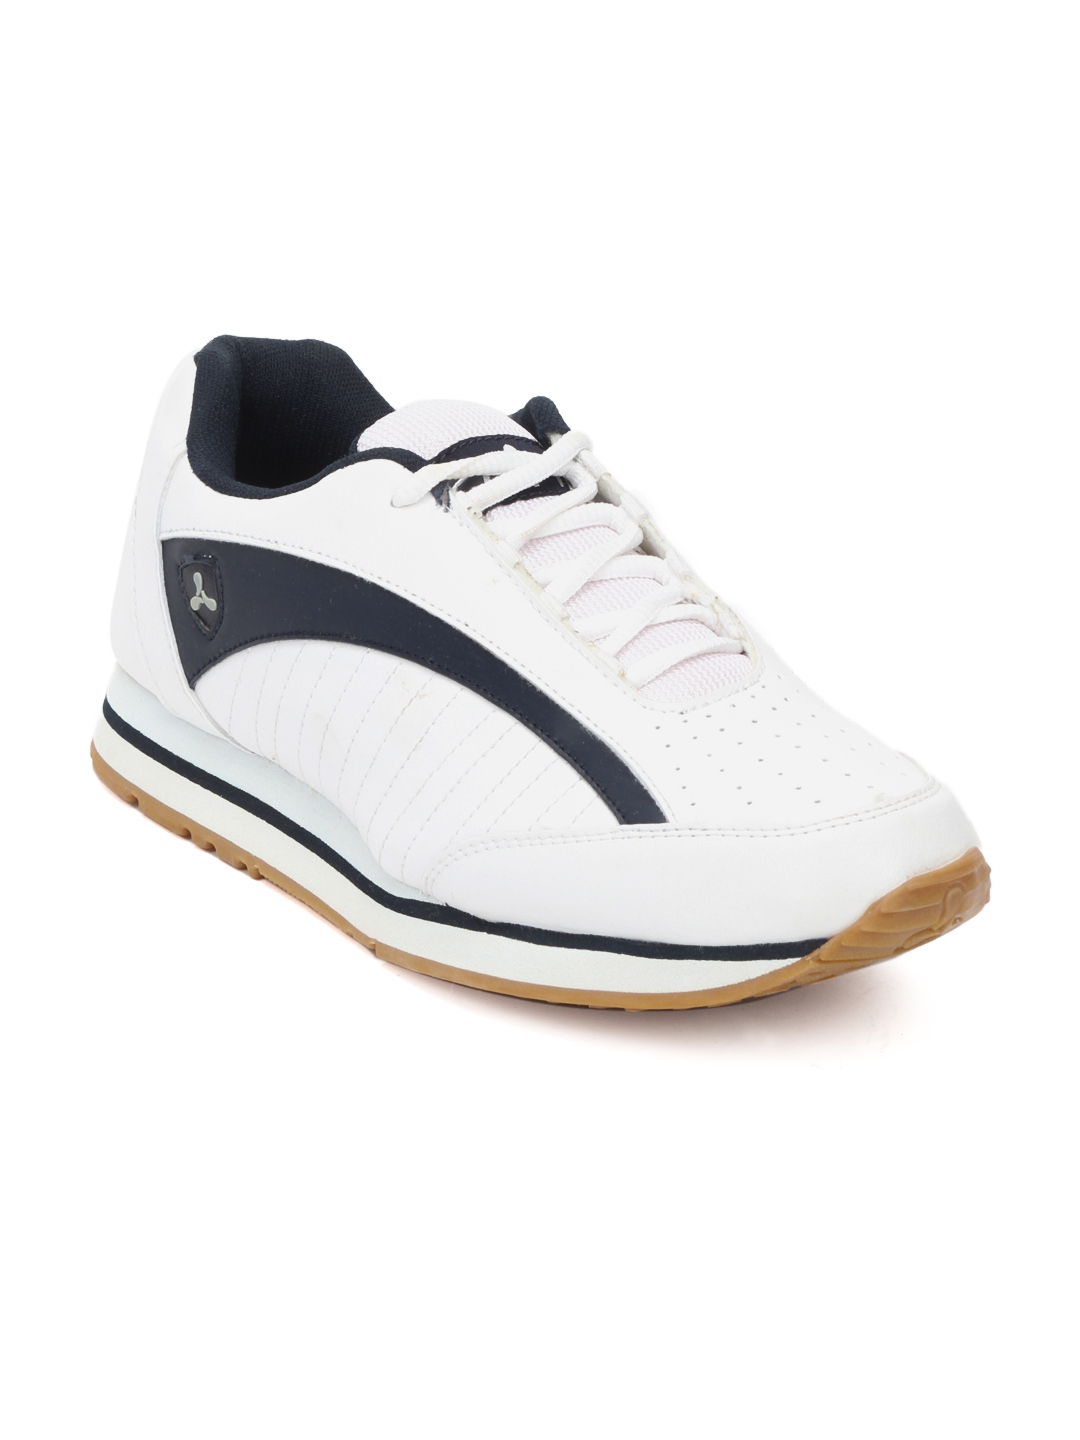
Spinn Men Techno White Sports Shoes
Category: Footwear / Shoes / Sports Shoes
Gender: Men
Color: White
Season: Spring 2013
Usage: Sports